Ōmura Station (Hyōgo)

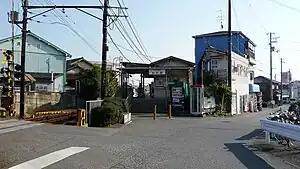
Ōmura Station, December 2008

is a passenger railway station located in the city of Miki, Hyōgo Prefecture, Japan, operated by the private Kobe Electric Railway (Shintetsu).